Oberon Mall

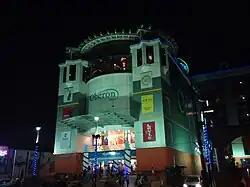

Oberon Mall is a shopping mall located in the Indian city of Kochi. The mall was opened formally on 2 March 2009, though it was launched in 2008. The cost of construction of the mall is about 1 billion. It is built on an area of across five floors of shops. It also has office spaces and covers grounds of up to .